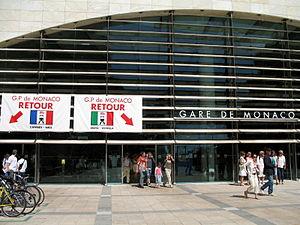
Entrée de la gare de Monaco-Monte-Carlo.